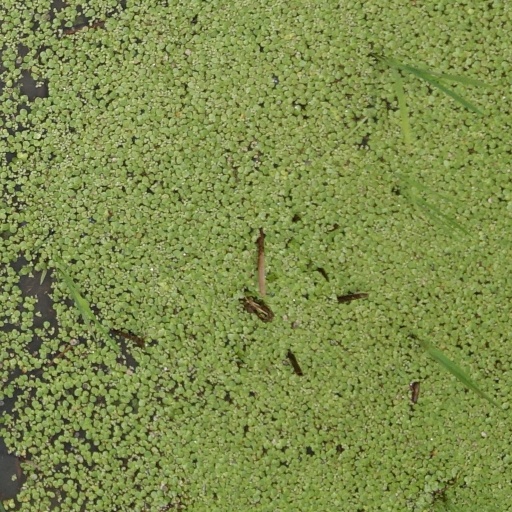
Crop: rice